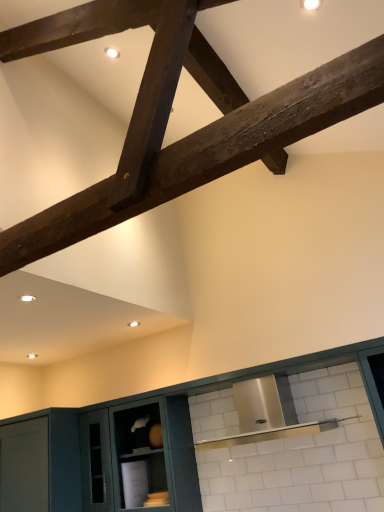
Question: Locate a point on the dark brown wood beam at upper center. Your answer should be formatted as a tuple, i.e. [(x, y)], where the tuple contains the x and y coordinates of a point satisfying the conditions above. The coordinates should be between 0 and 1, indicating the normalized pixel location of the point.
Answer: [(0.549, 0.297)]